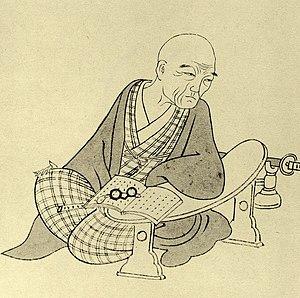
Yokoi Yayū est un samouraï japonais surtout connu pour ses haibun, un lettré de l'école de Kokugaku et un poète haikai. Né avec le nom Yokoi Tokitsura, il prend plus tard le pseudonyme « Tatsunojō ». Sa famille descend peut-être de Hōjō Tokiyuki.